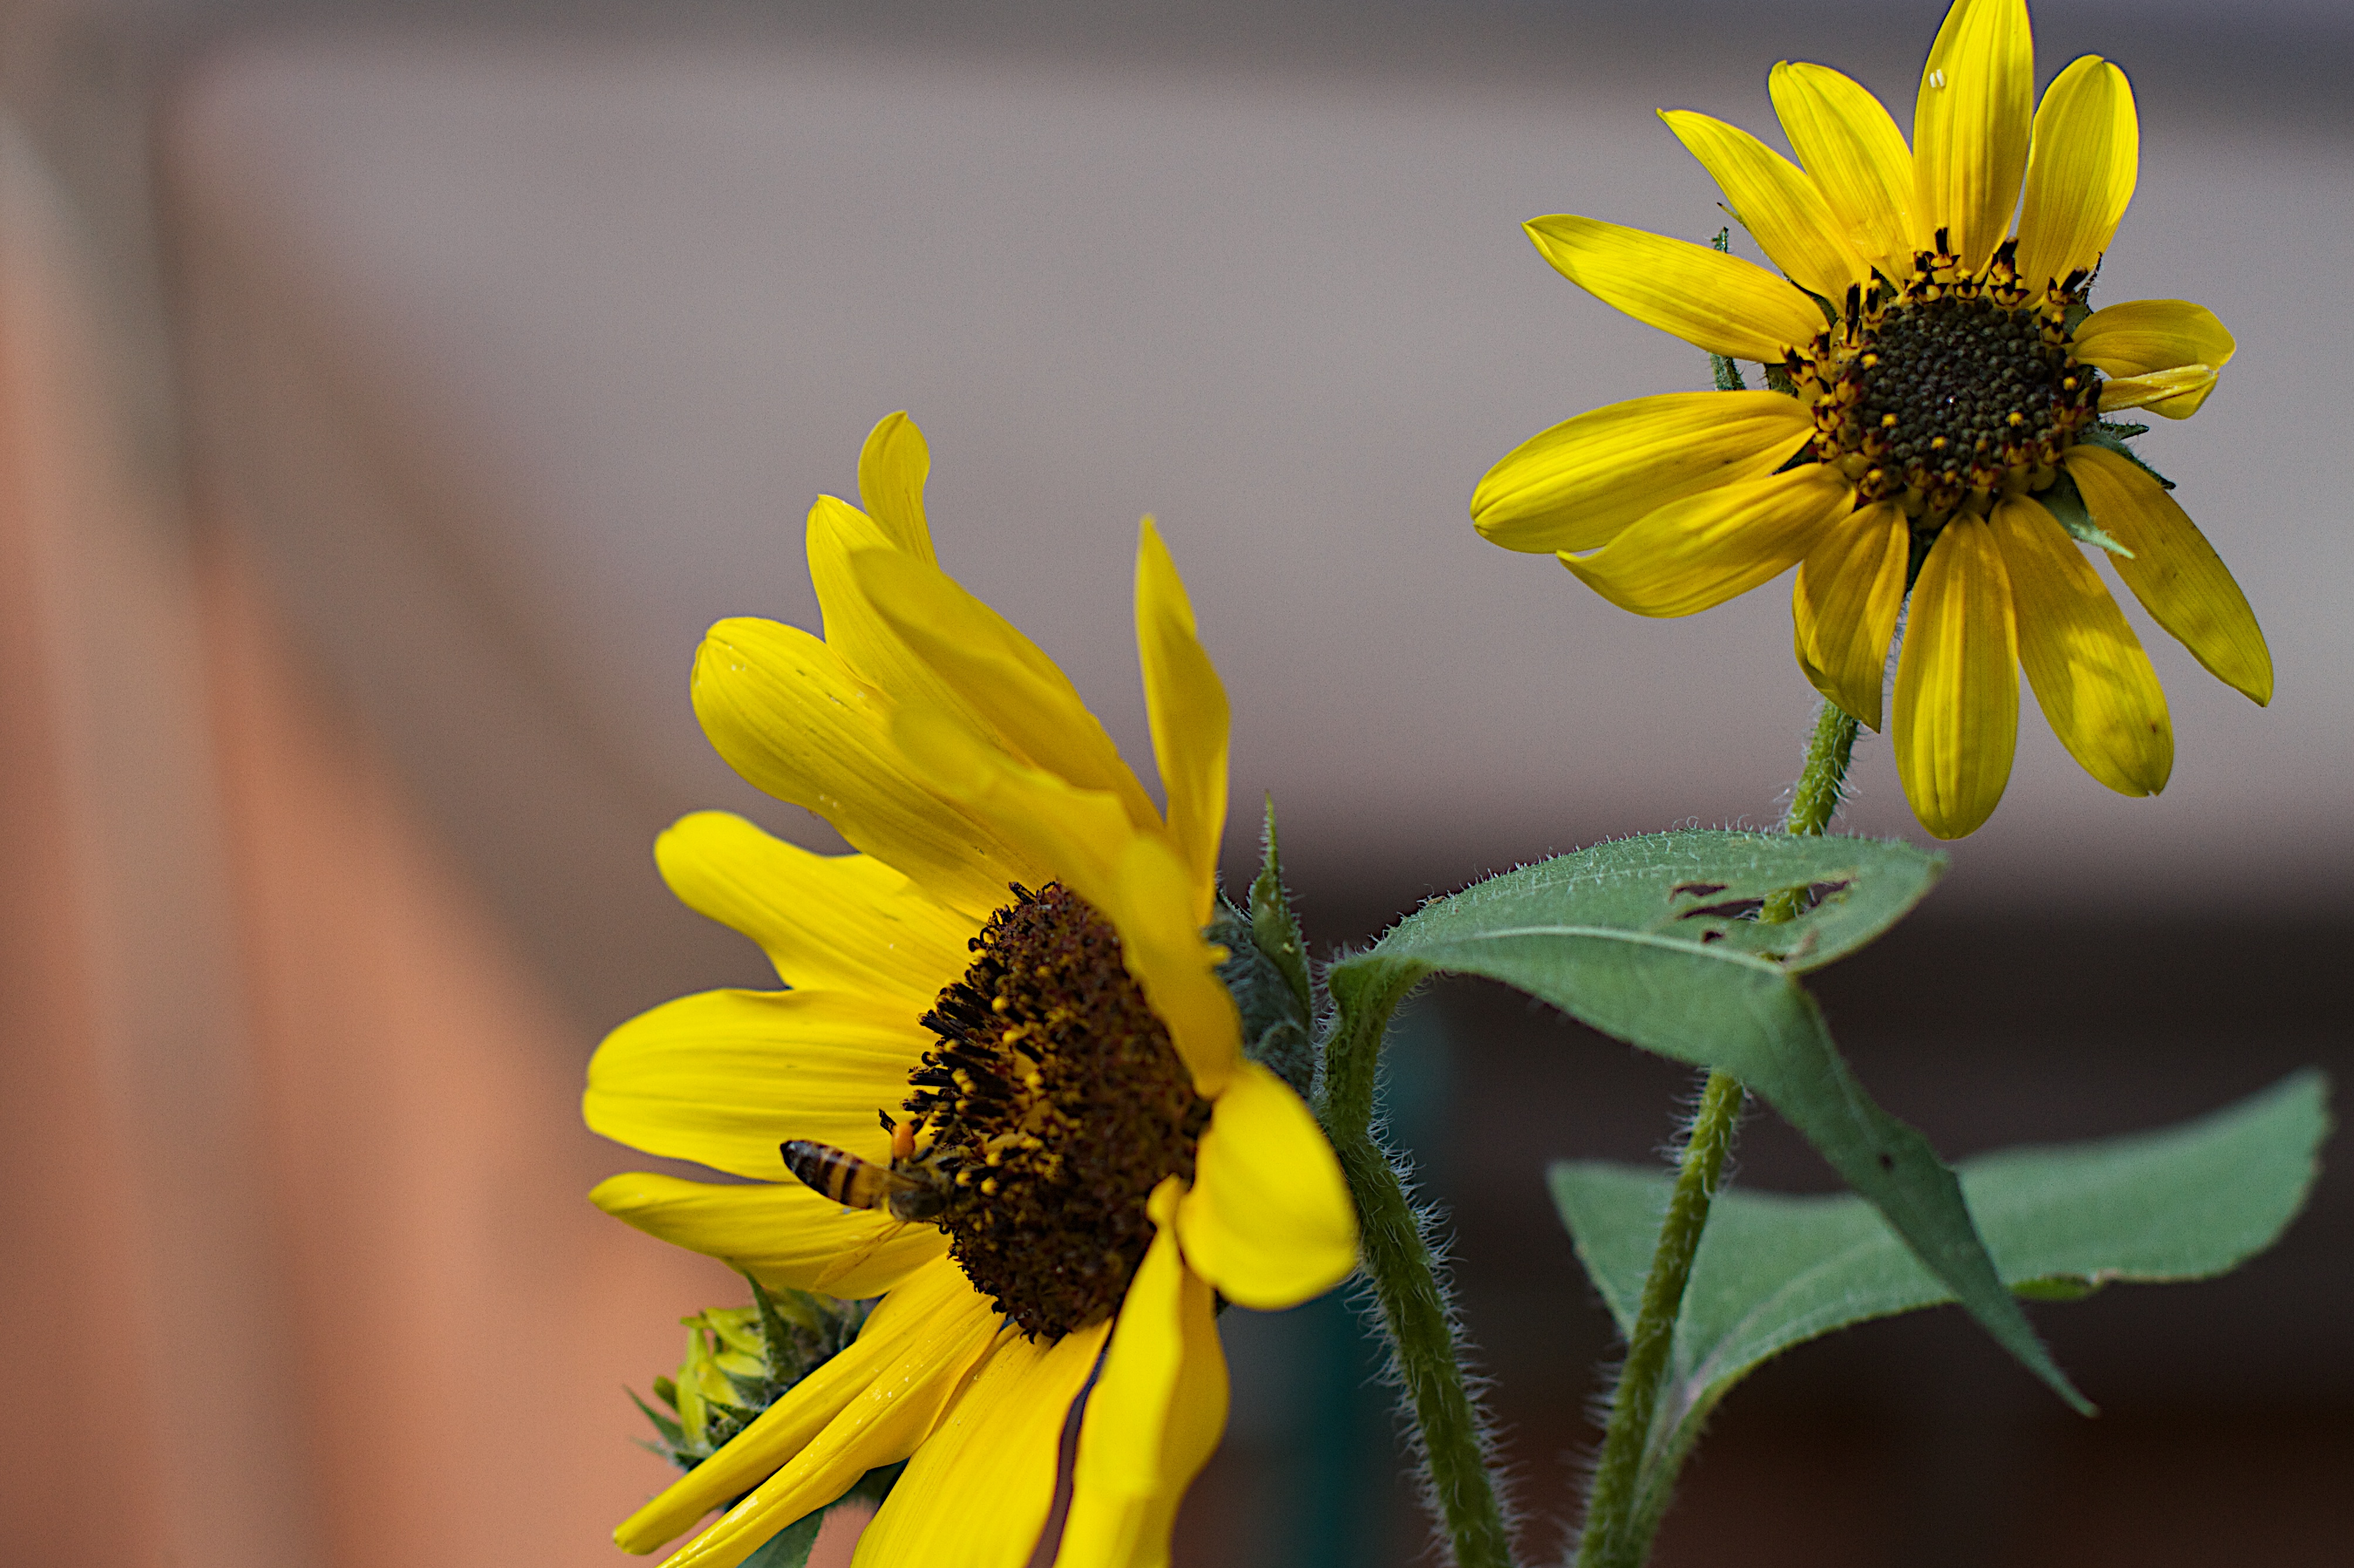
nature, plant, photography, flower, petal, pollen, green, insect, botany, yellow, flora, fauna, sunflower, invertebrate, wildflower, close up, bee, nectar, macro photography, flowering plant, honey bee, daisy family, sunflower seed, plant stem, land plant, membrane winged insect